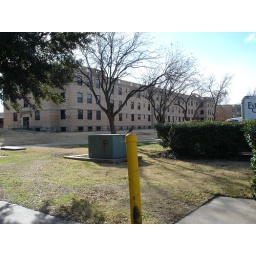
Mocking bird on the yellow post. McKenzie dorm (where I lived freshman year) is in the background.